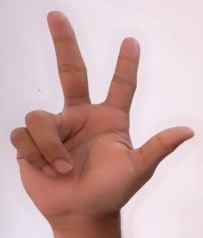
ASL sign: 3